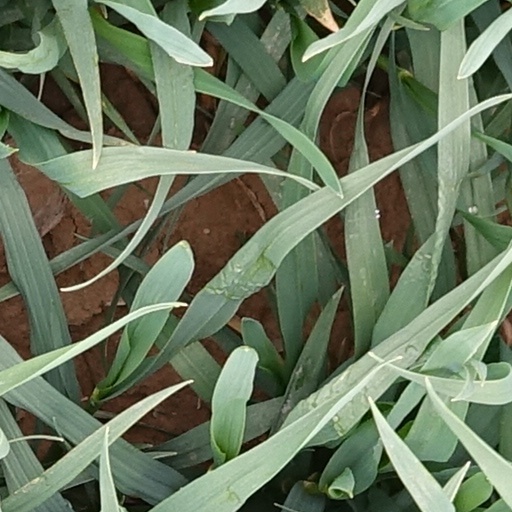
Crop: wheat